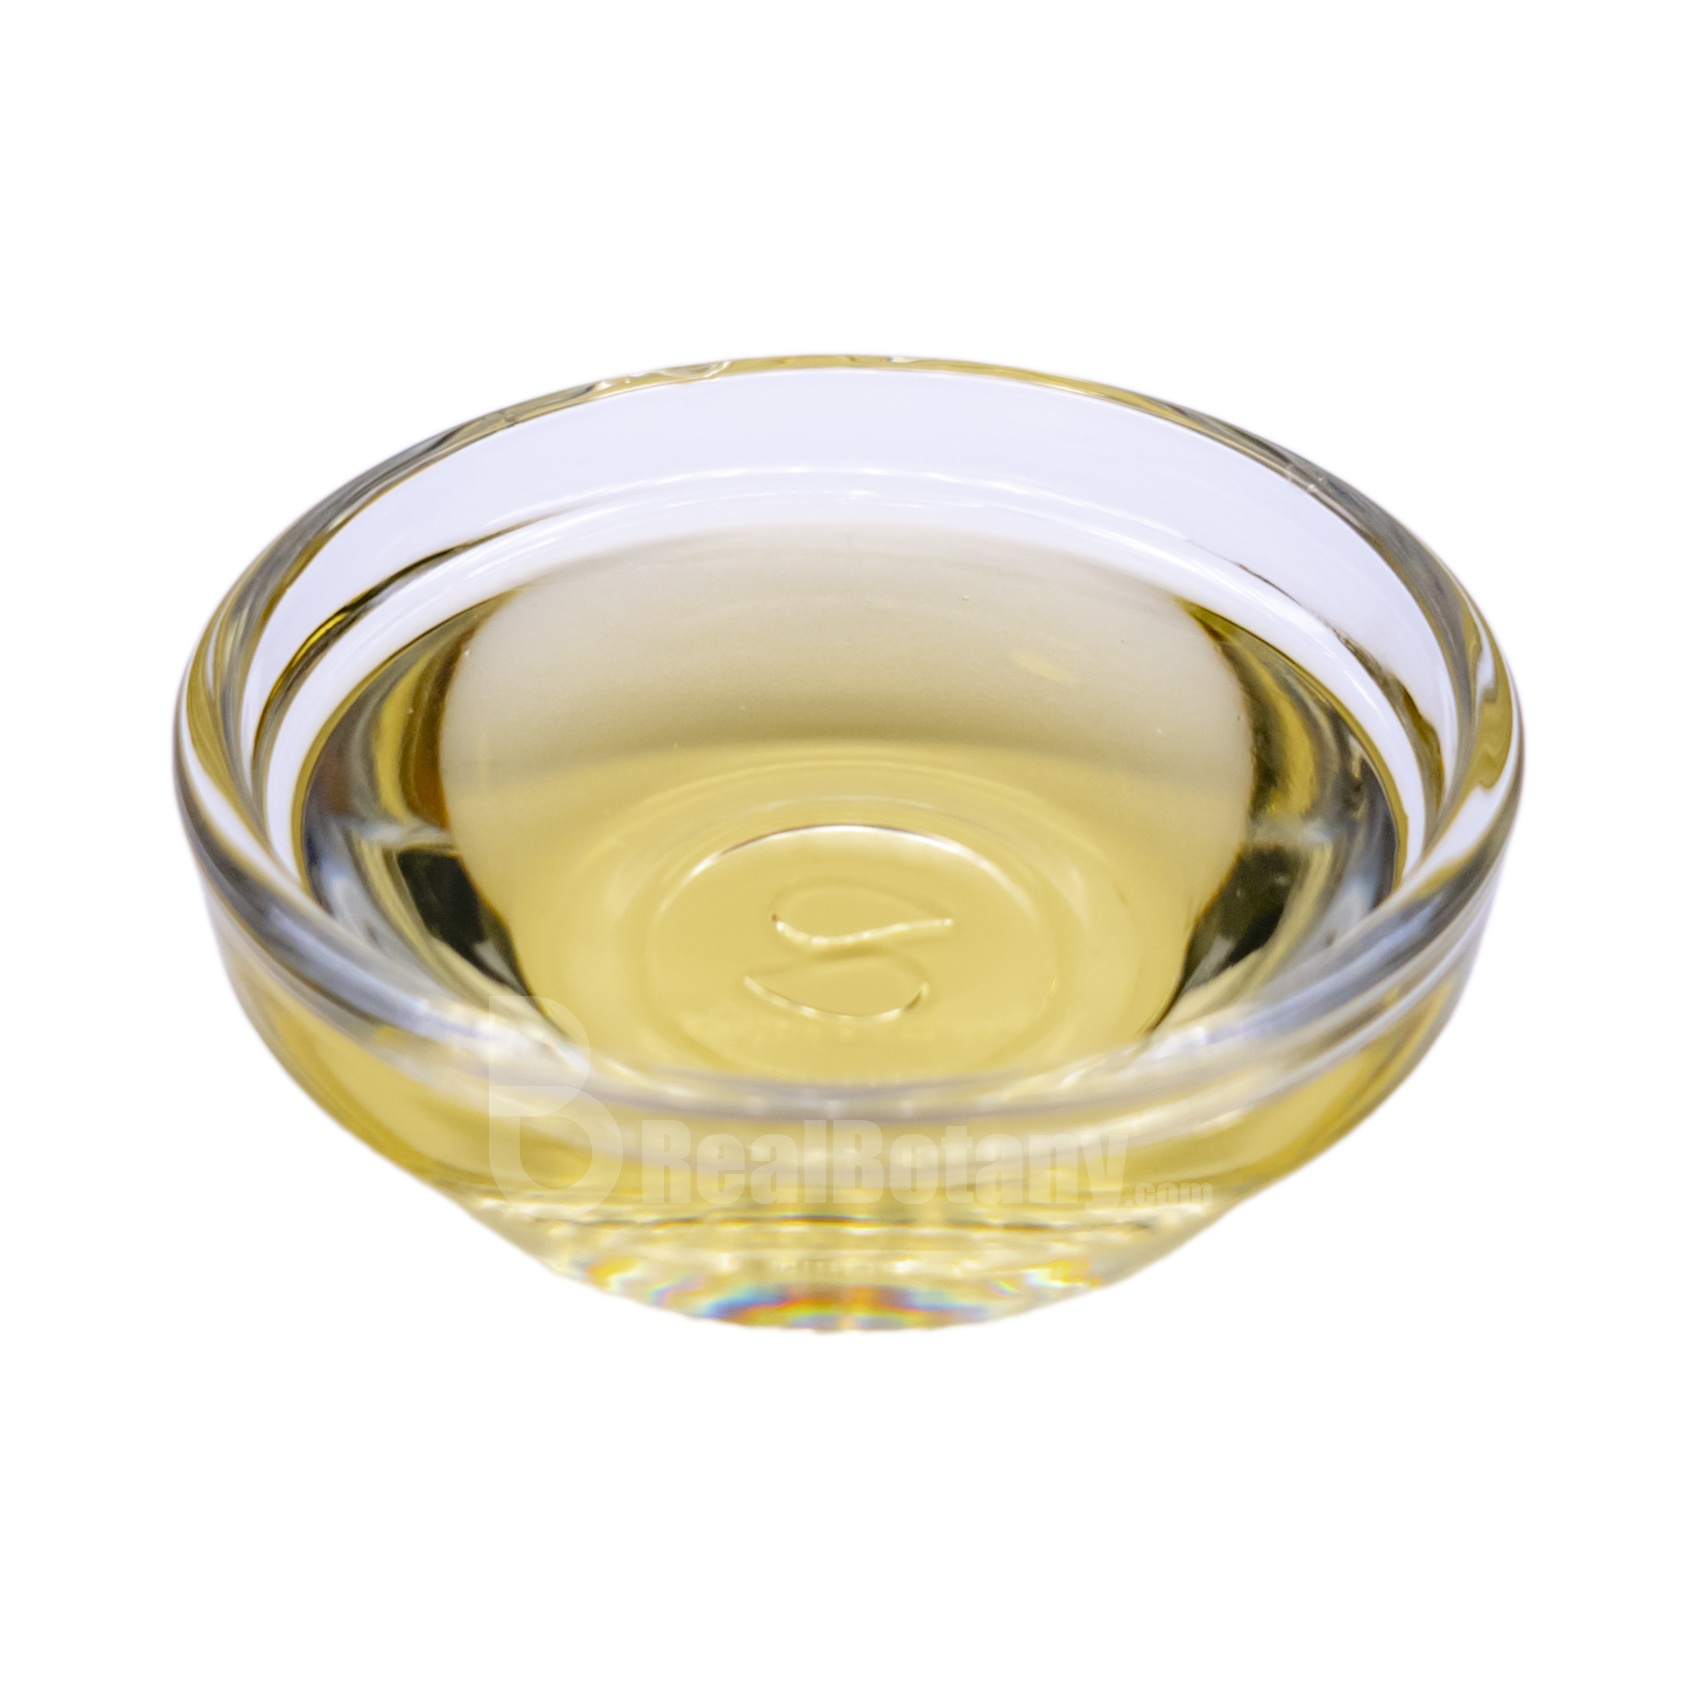
全棕櫚油 妝品級 精製 脫色脫味無雜質 Palm Fruit Oil Refined
Brand: REAL BOTANY
棕櫚油 (Palm Oil) 又名棕油，是一種對棕櫚科油棕屬植物油的泛稱，是製作手工皂的基本植物油之一。在手工皂配方中幾乎都可以看到它的名字，跟椰子油還有橄欖油一樣也是有很悠久的歷史，一公頃的棕櫚大約可以產出80噸的油，因此也被稱為「油王」。主要產地為馬來西亞及印尼。棕櫚樹果實特別之處，是一顆果實可以生產出兩種油脂成分完全不同的油類：一種就是做皂常用的棕櫚油 (Palm Fruit Oil)，它來自棕櫚的果肉，而另一種則是棕櫚核油(Palm Kernel Oil)，透過將棕櫚果核壓碎後榨取而得。精製後的棕櫚油呈淡黃色，無味，清澈無雜質，可做出雪白色的手工皂，也適合製作需要混合其他顏色的手工皂。 棕櫚油本身含大量抗氧化物質，有極佳的氧化穩定性，不易氧化酸敗，其高熔點使棕櫚油適合在較高温度下使用，提高了皂整體的耐用度。可做出對皮膚溫和、清潔力好又堅硬、厚實的香皂。缺點則是在冷水下洗淨力表現不佳以及起泡力弱，不過也有泡沬持久的優點。棕櫚油含有相當高的棕櫚酸及油酸，棕櫚酸對皮脂腺沒有好處，所以盡量不要超過整體配方的20%，一般配方中含有10%-30%的棕櫚油在搭配椰子油就能做出硬度很不錯的皂。另外加太多的棕櫚酸會使洗後皮膚有曾薄膜感，有人不喜歡這種不透氣的感覺，這可能是棕櫚酸與皮膚中的神經酰胺及胺基酸共同作用而產生皮膚屏障來抑止外界物質的穿透的原因。 因為棕櫚油是屬於沒有特殊性質的油脂，所以很適合用來平衡配方。秋冬氣溫下降時會呈現固態或濃稠狀，可隔水稍微加熱使之融化。溫度低於約24℃會半凝結成固態，屬正常現象，可使用約40~45度 (洗澡水的熱度) 浸泡使之融化，溶解倒出所需的量即可。
Category: Arts & Entertainment > Hobbies & Creative Arts > Arts & Crafts > Art & Crafting Materials > Olfactory Arts Materials > Perfumery Ingredients > Bases